Goldstein (film)

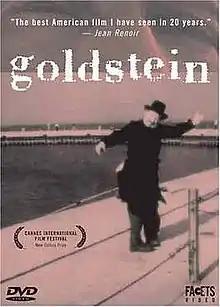
DVD cover

Goldstein is a 1964 film co-directed by Philip Kaufman and Benjamin Manaster, and produced by Kaufman and Zev Braun.